1 Samuel 28

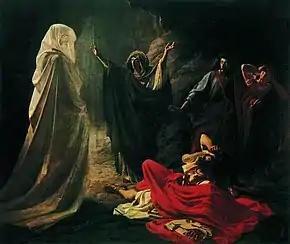
"Witch of Endor" by Nikolai Ge, 1857.

At his camp at Gilboa, facing the big army of Philistines at Shunem, Saul was in utter fear because he had no access to divine guidance, as described in verses 3–6: